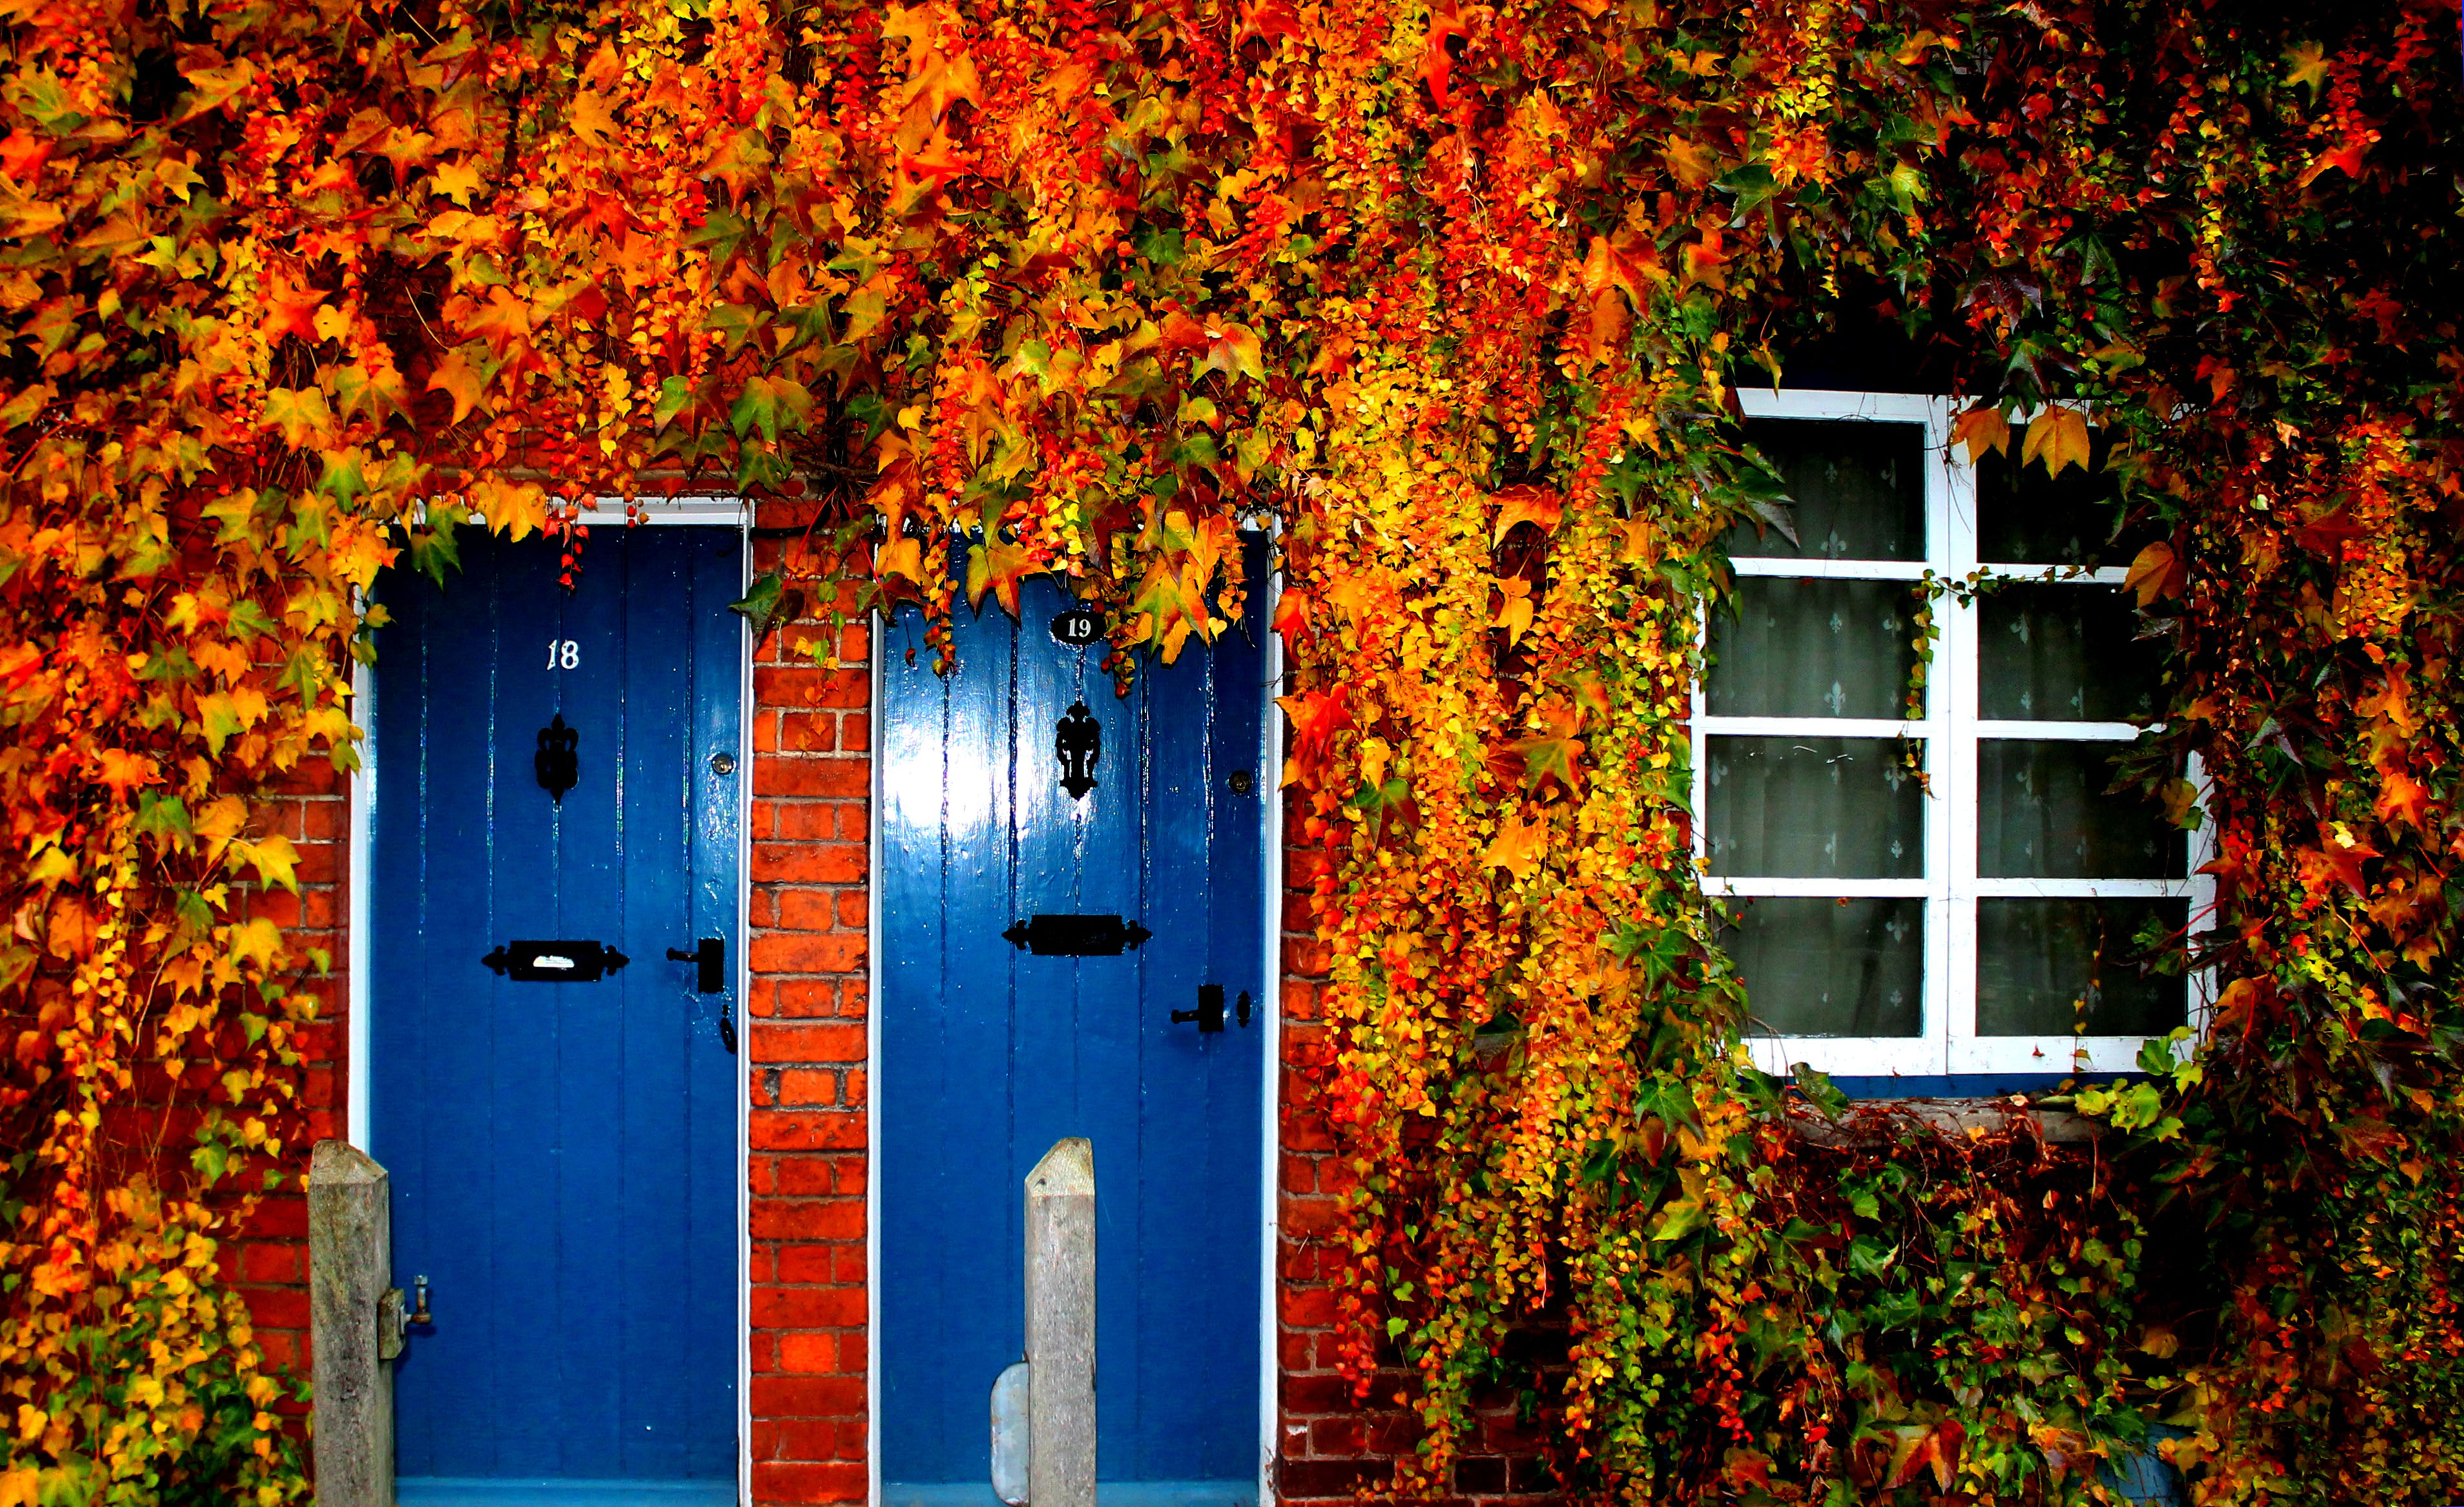
tree, light, photography, sunlight, texture, leaf, wall, photo, reflection, red, color, autumn, canon, contrast, blue, monochrome, season, artwork, flickr, colour, art, eos, mono, design, symmetry, foto, facebook, herefordshire, hereford, twitter, vividstriking, anawesomeshot, dazzlingshot, pinterest, leshaines, leshaines123, bestofshots, urban area